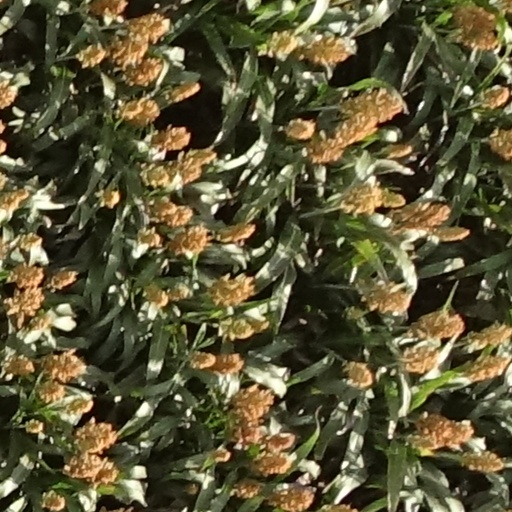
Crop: sorghum